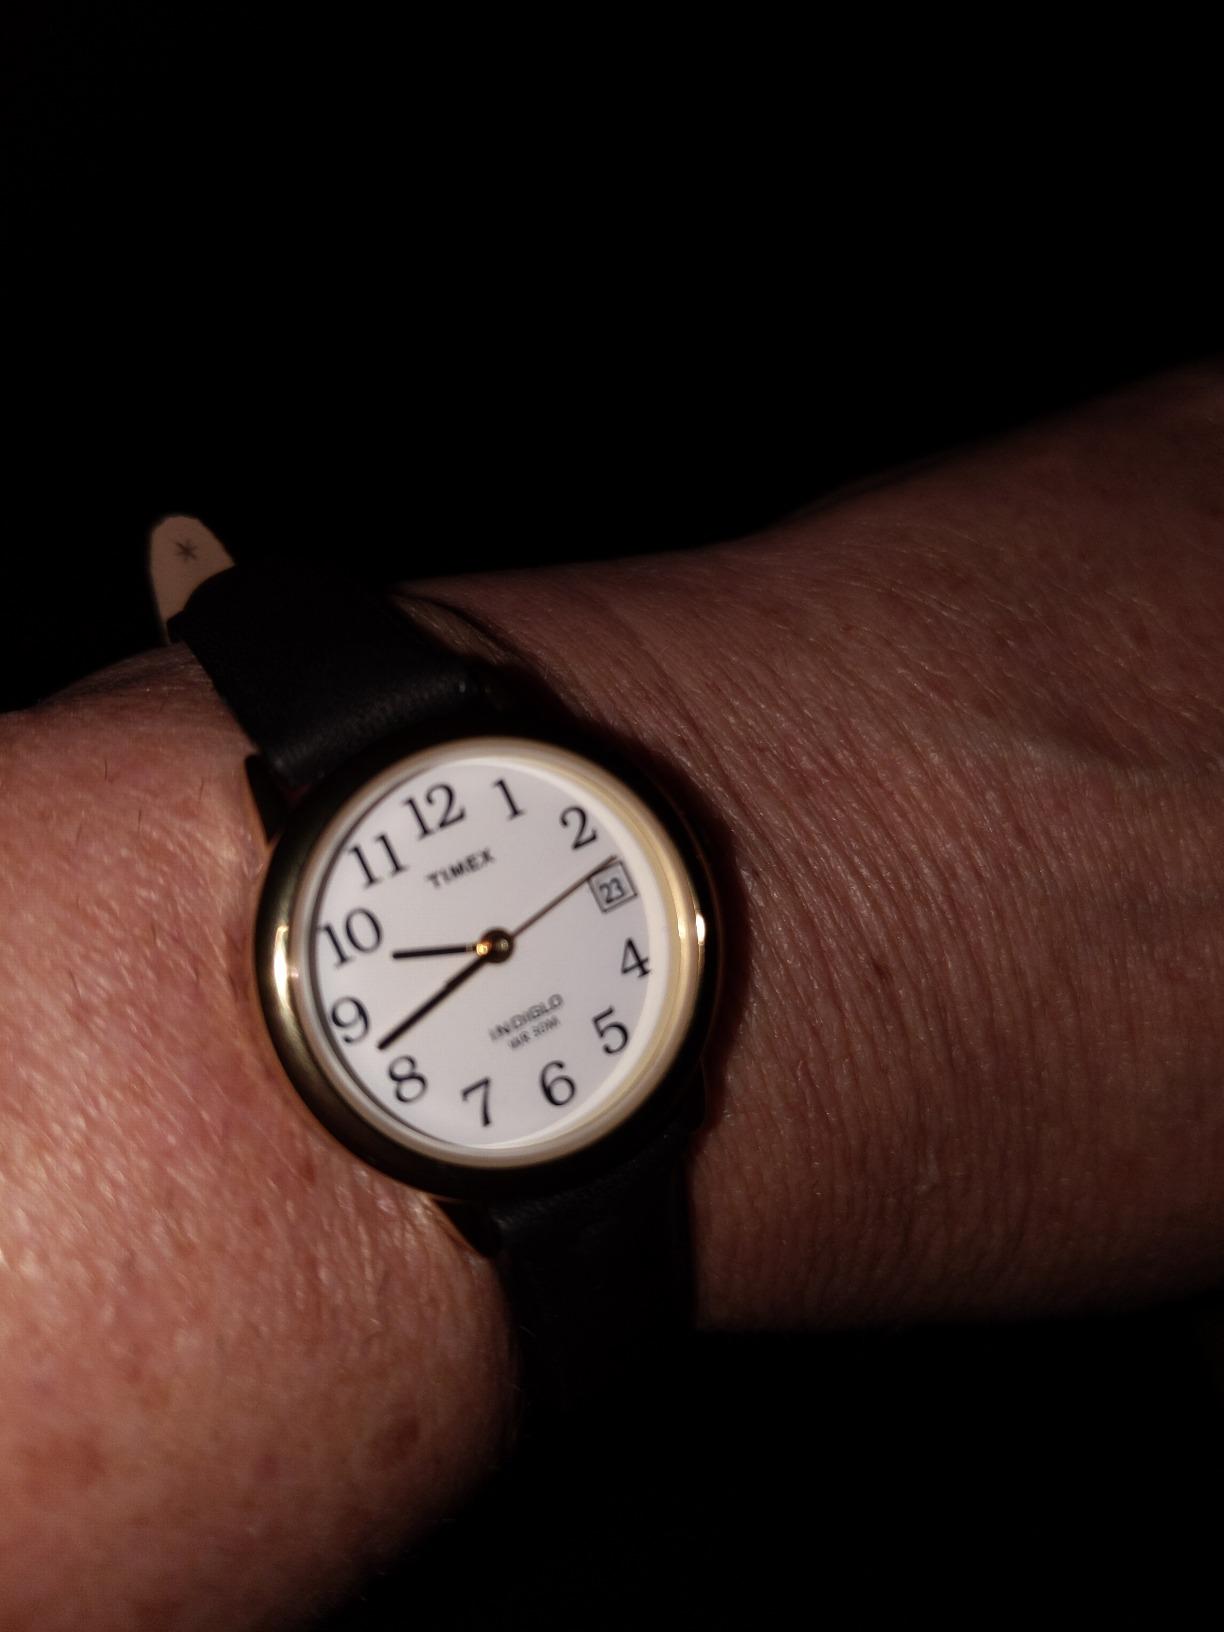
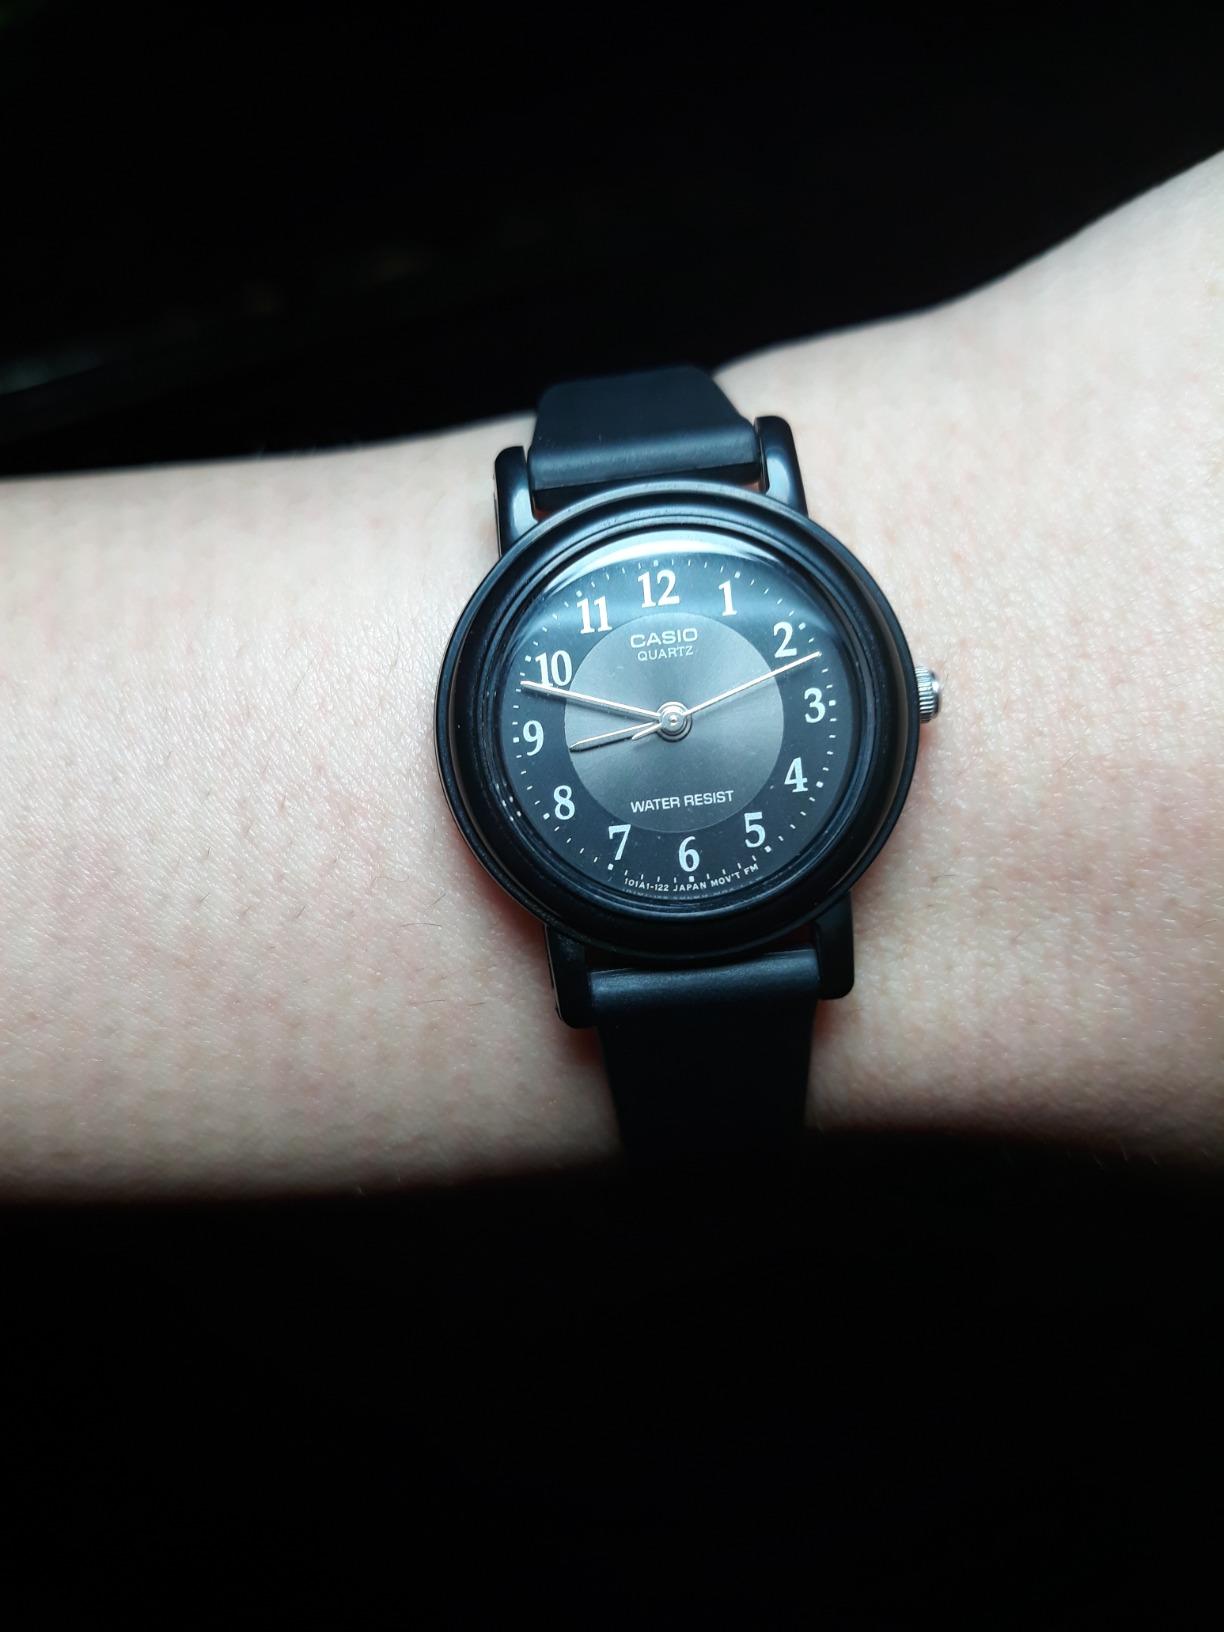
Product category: accessories_watch
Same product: no